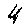
Label: 4